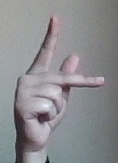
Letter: dha